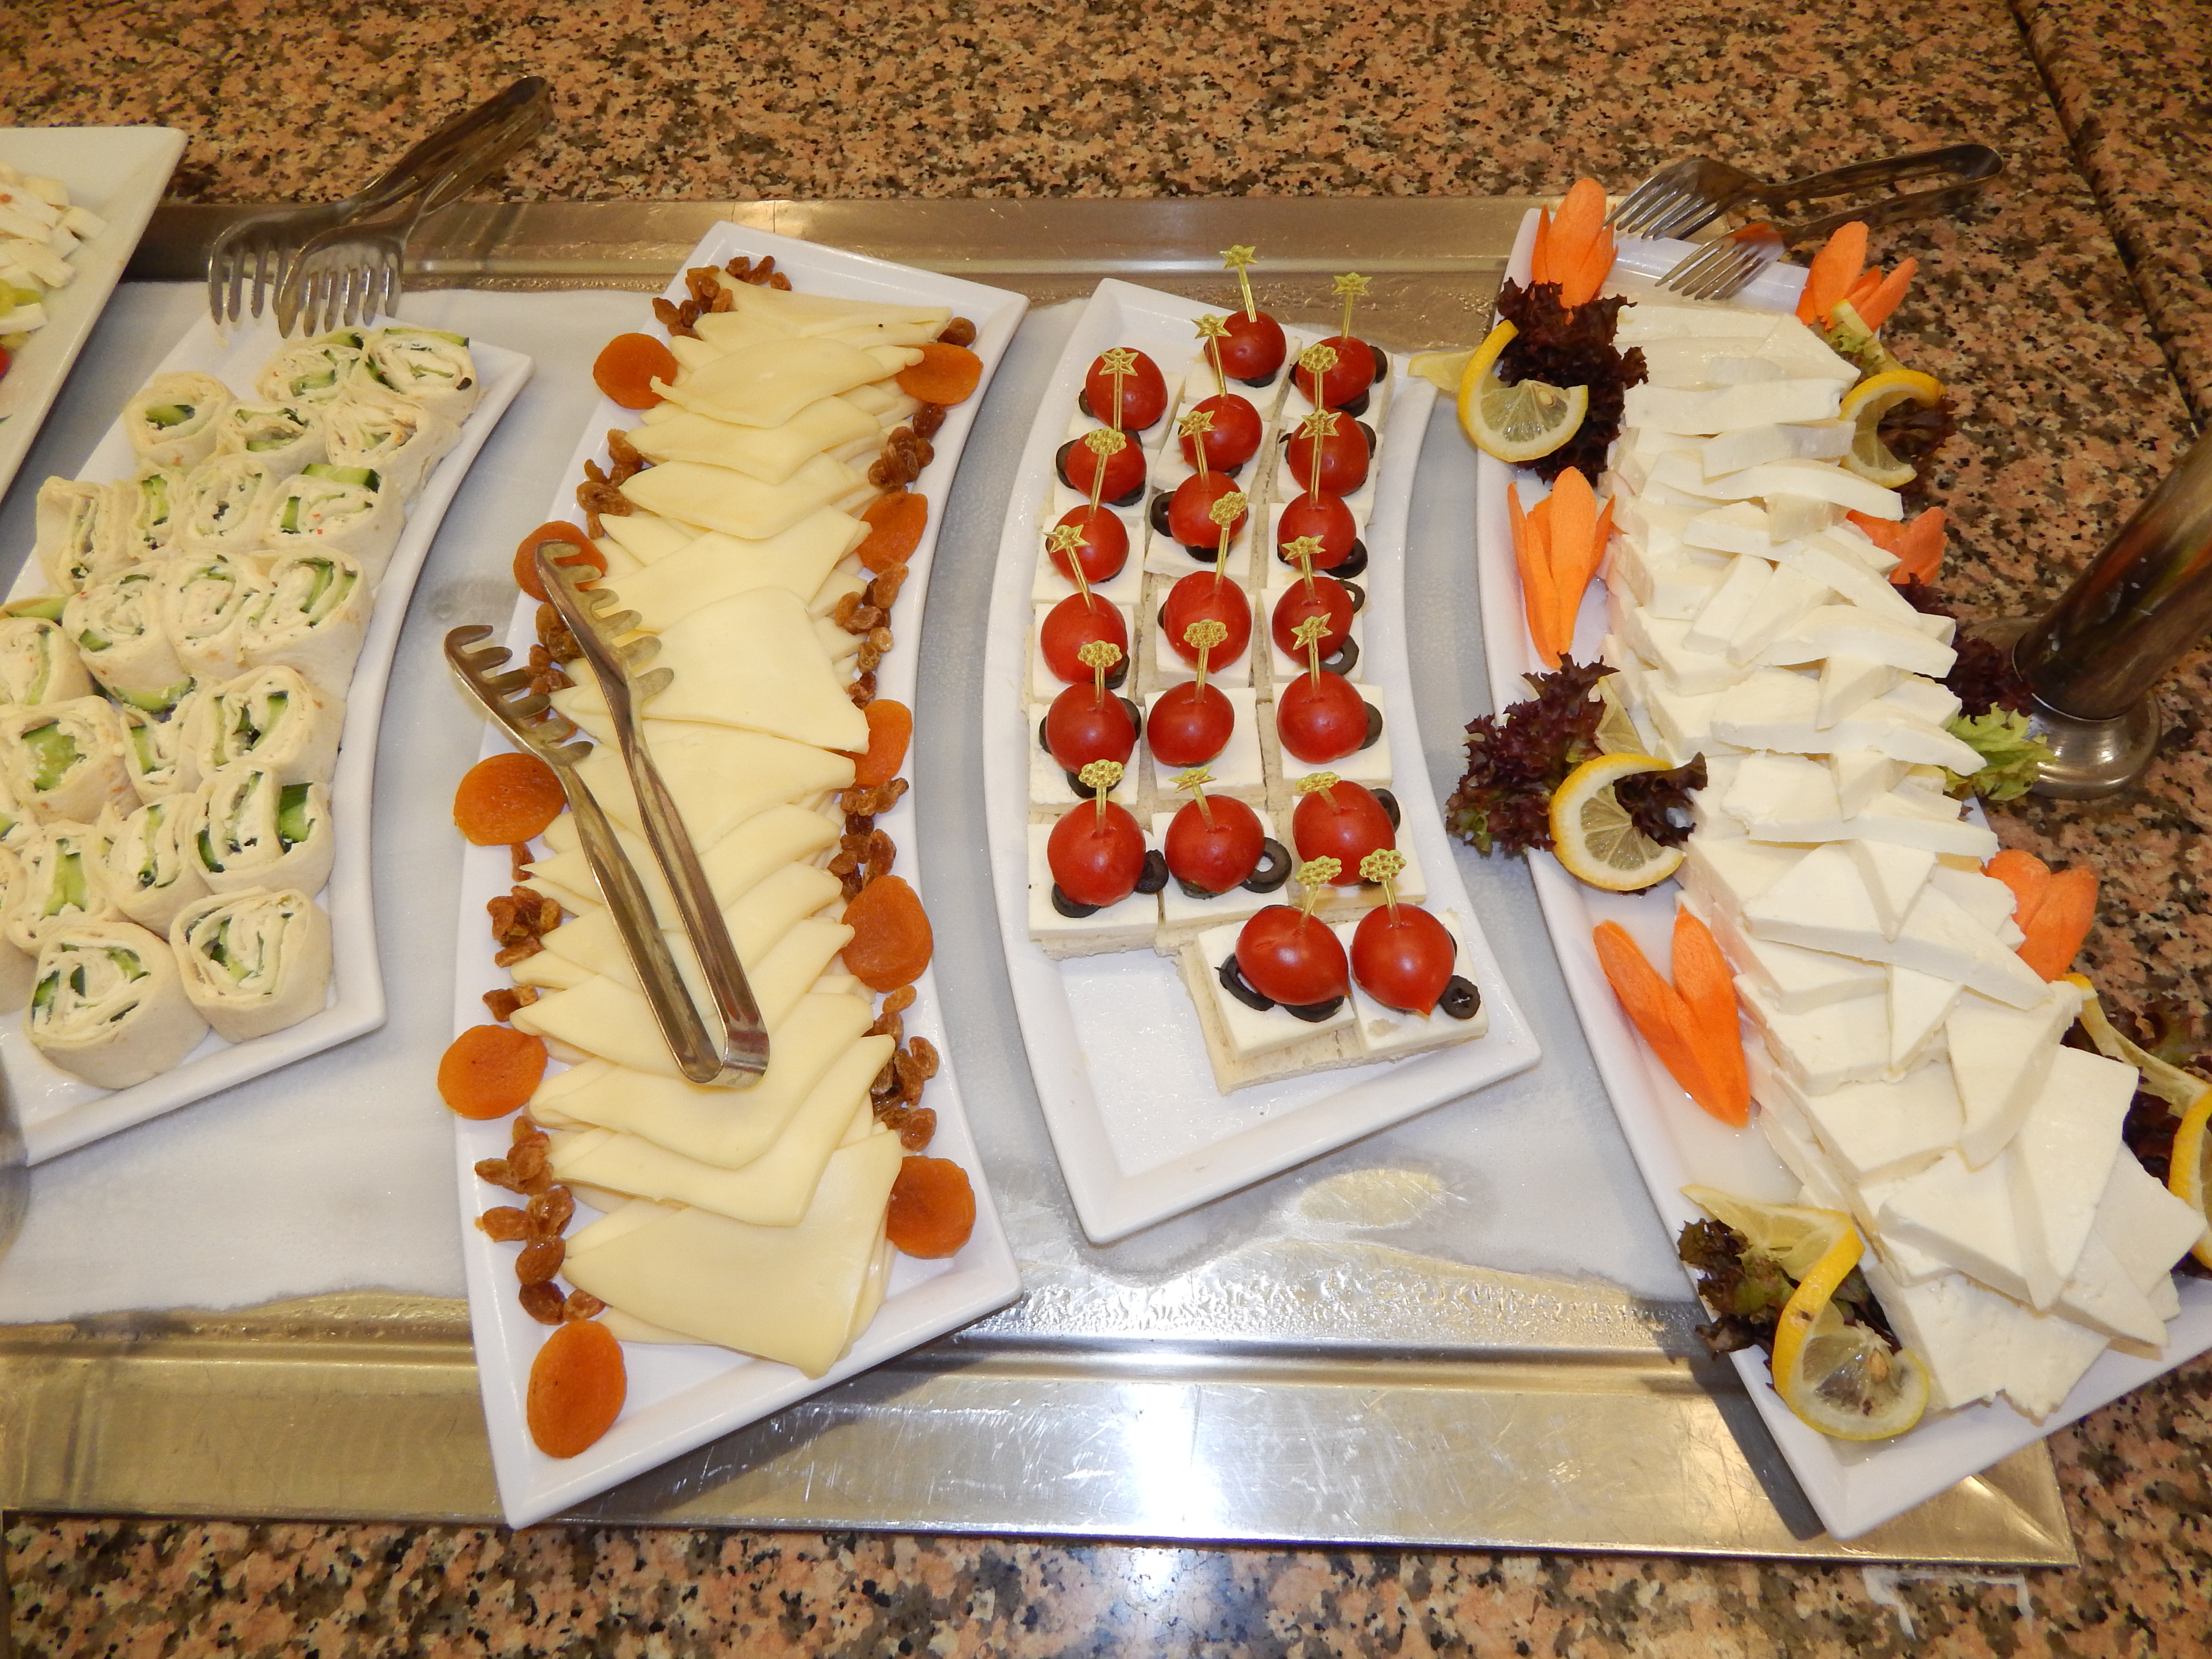
cuisine, food, breakfast, pizza, restaurant, traditional, delicious, sweet, cheese, background, beautiful, white, eat, dinner, plate, lunch, healthy, hot, table, dessert, patisserie, torte, meal, finger food, buffet, petit four, brunch, canape